Alloces

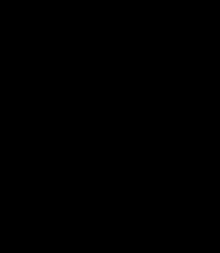
Alloces

Alloces is a demon that appears in demonological grimoires such as the "Liber Officiorum Spirituum", "Pseudomonarchia Daemonum", and the "Lesser Key of Solomon". He is described in the "Lesser Key of Solomon" (as the fifty-second spirit) and (as Allocer or Alocer) in the "Pseudomonarchia Daemonum" (as the sixty-third spirit) as a duke, taking the form of a fire-breathing, lion-headed soldier riding a horse. His purported duties include teaching astronomy, and liberal sciences, and granting familiars. He is claimed to have 36 legions of demons under his command. In the "Liber Officiorum Spirituum", Alloces appears as Allogor or Algor, again a duke, but otherwise with a completely different appearance and abilities -- a spear-toting knight who answers questions, provides advice for plans, and commands only 30 legions of demons. In the duplicate entry, Alloces appears as Algor, ruled by the spirit "Orience" (Oriens), again as a knight who explains secrets, but with the additional power of garnering the favor of nobles. According to Rudd, Alloces is opposed by the Shemhamphorasch angel Imamiah.